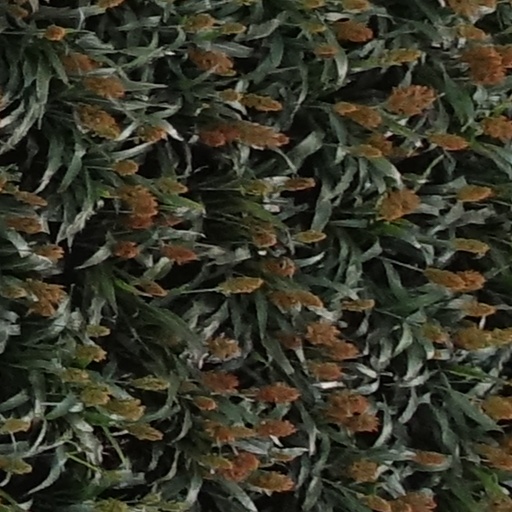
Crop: sorghum